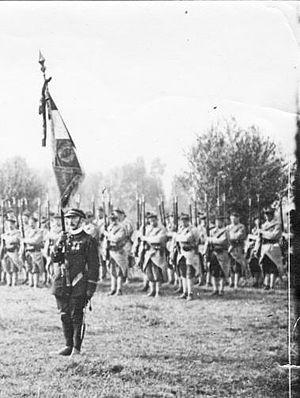
François Deuve, porte-drapeau de la brigade des fusiliers marins de l'amiral Ronarc'h (1917)
François Deuve, né à Cherbourg le 13 juin 1892 et mort à Granville le 10 octobre 1959, est un officier de marine français qui a servi pendant la Première et la Seconde Guerre mondiale.